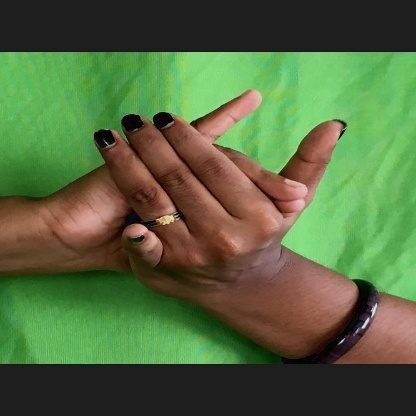
Mudra: Kurma